Koshigoe

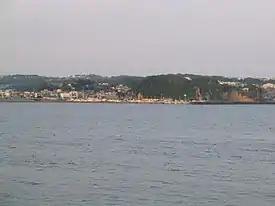
A view of Koshigoe

is a part of the municipality of Kamakura, Kanagawa prefecture, Japan, located at the western end of the beach of Shichirigahama, near Fujisawa. The name seems to stem from the fact it was founded by people who crossed ("goe") the base ("koshi") of the mountains to reach the fertile plains near the sea.